Ramlila

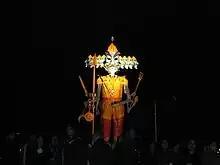
Ravana effigy during a Ramlila event.

During the performance, there is a double transformation of the space within the city, as it first transforms from a city to theatre and then to mythic geography, as the scale of the performance is gradually increased to mythic proportions, coming down only in the end, when Rama finally returns home, this is when the Raja himself becomes part of the theatre thereby incorporating local element into the story itself. In the end, as the "swarups", actors depart, they take off their garlands and offer it to Royal family members and give darshan to the audience, after the performance one last time. At the end of each episode, lila, an aarti is performed, chants of 'Har Har Mahadev' or 'Bolo! Raja Ramchandra ki Jai!' resound in the air, as the audience join in. Thereafter, a "jhanki", literally a peep or glimpse, tableaux of frozen iconic moments from the 'Manas', is presented, which not only distill and crystallise the message of the story for the audience but is also appreciated for its spectacular effect.